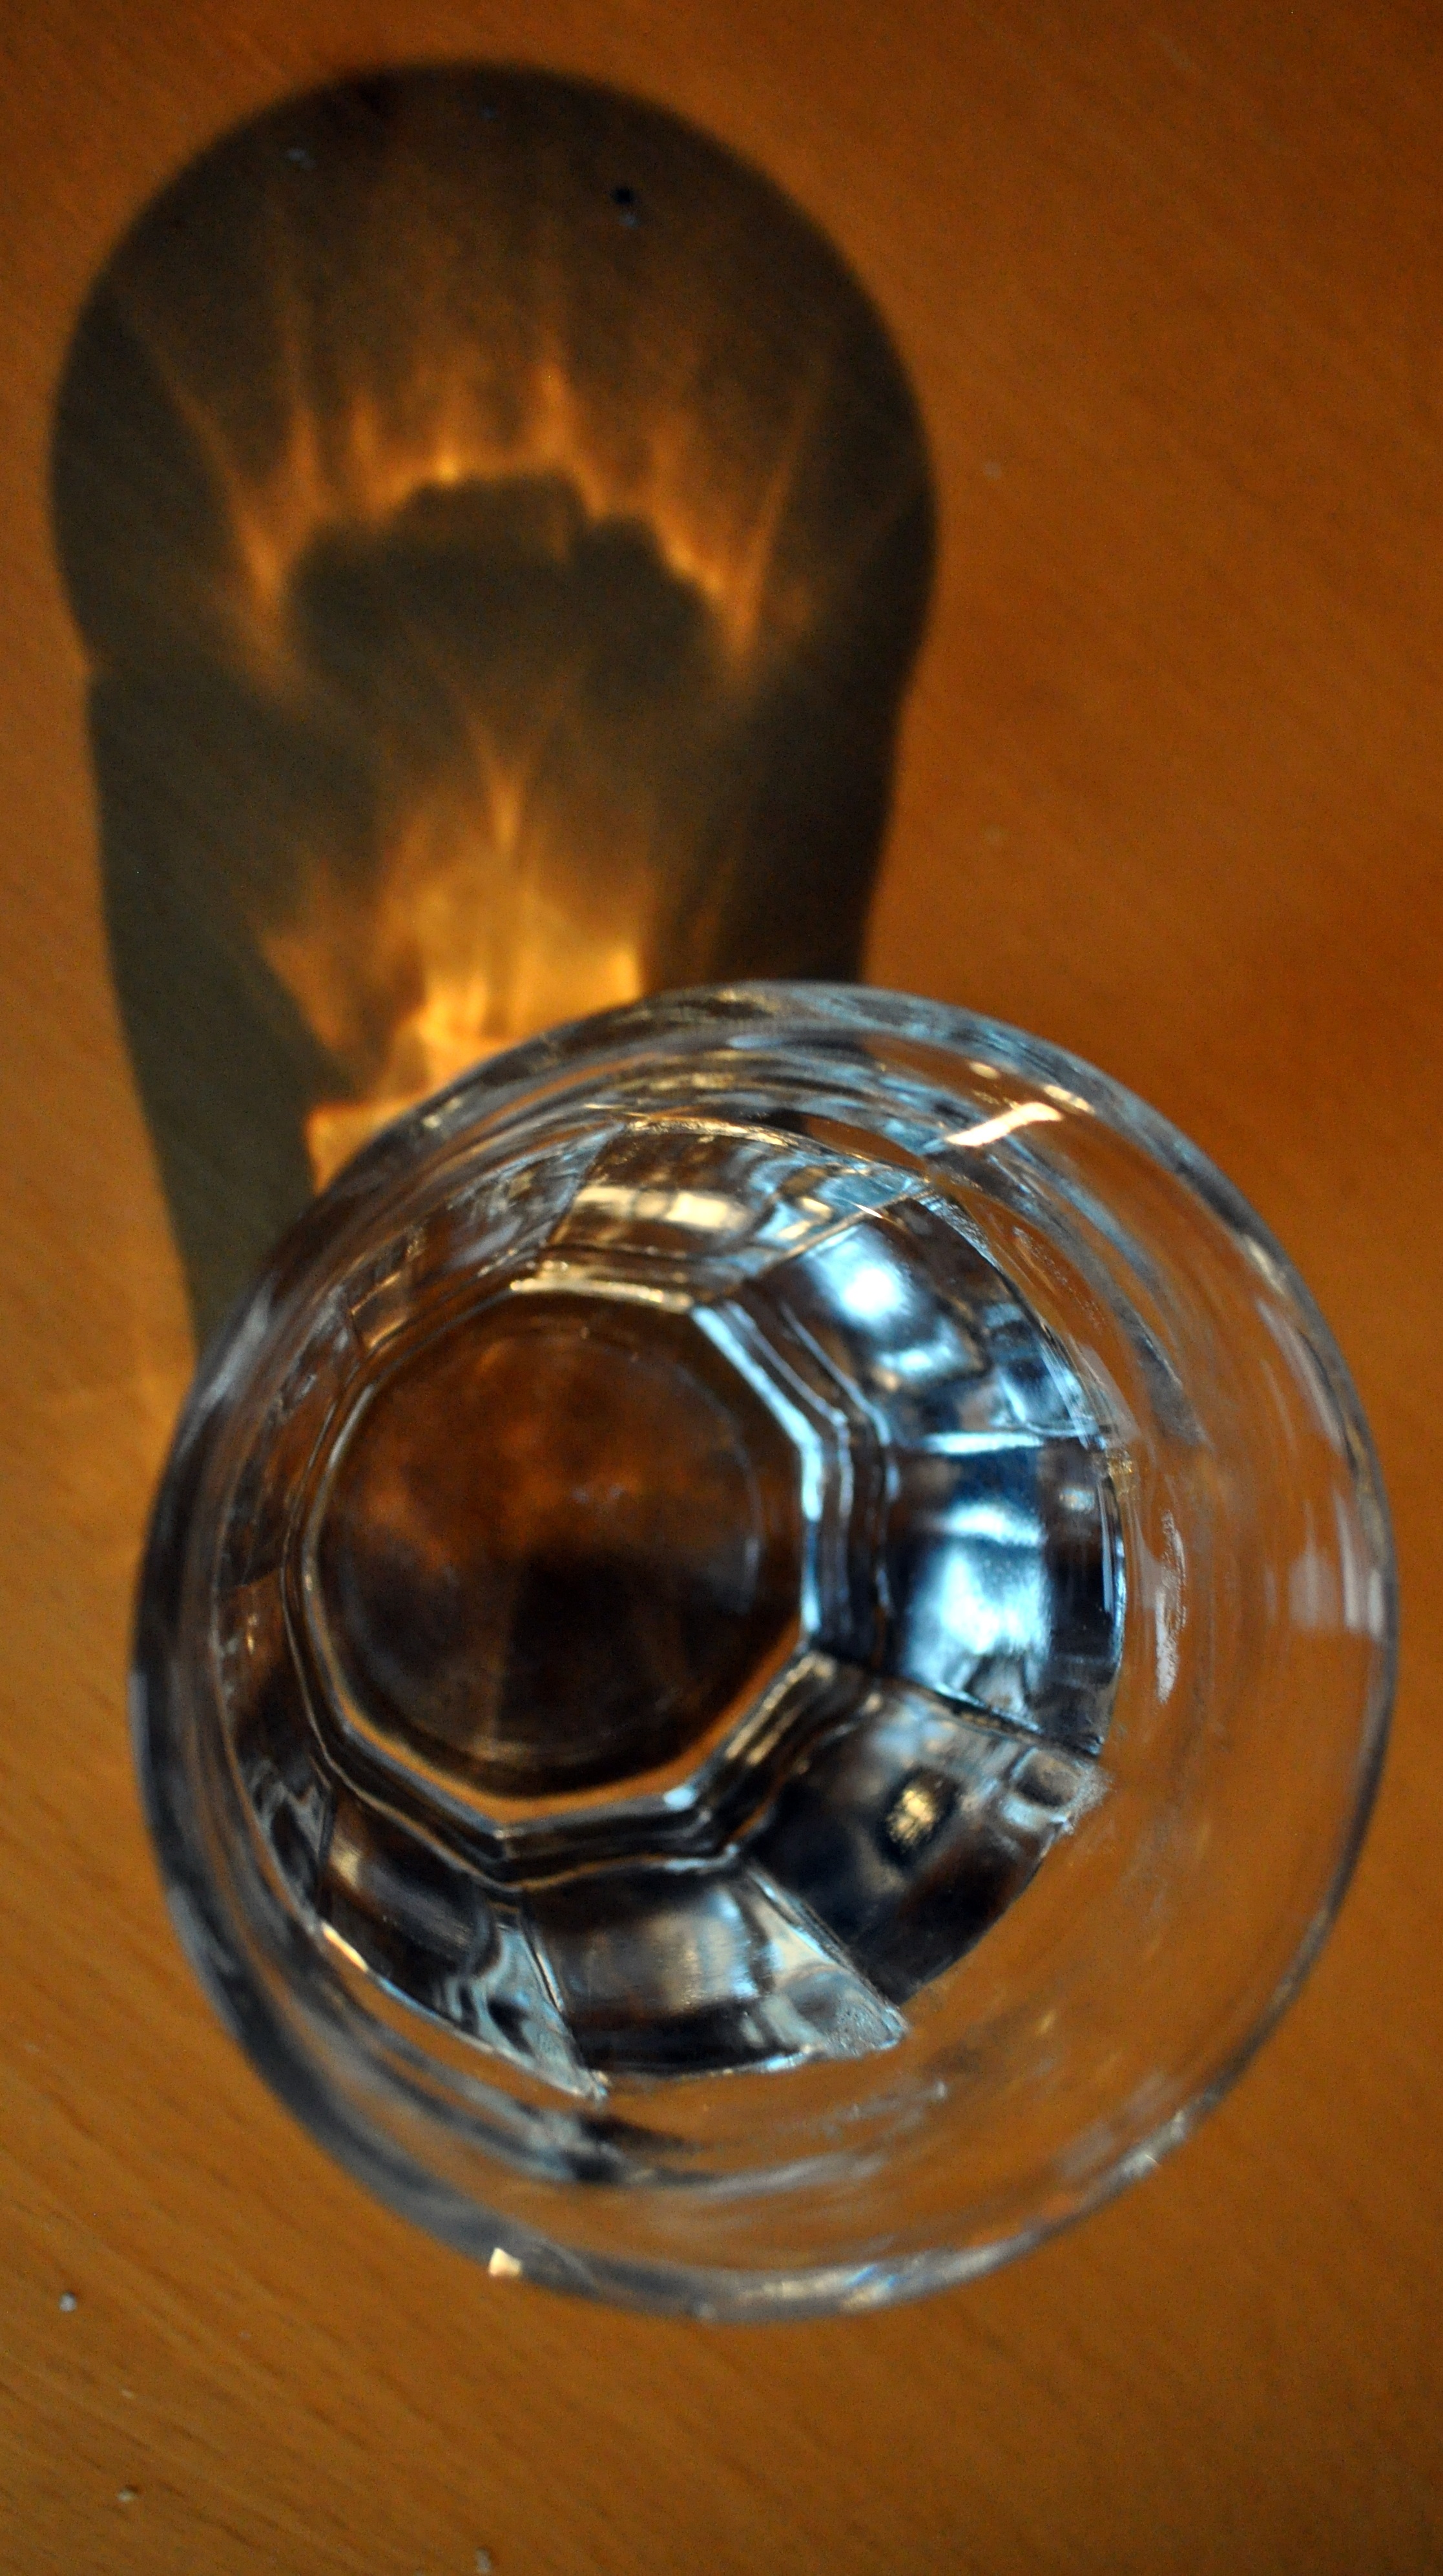
light, glass, reflection, shadow, lighting, material, close up, shape, macro photography, incandescent light bulb